Erhard's wall lizard

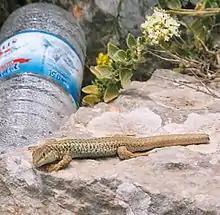
Male Erhard's wall lizard with net-like patterning

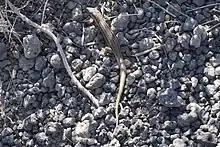
Erhard's wall lizard on Santorini

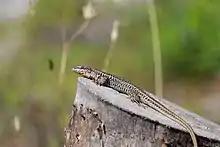
Erhard's wall lizard in Parnitha

The snout-to-vent length (SVL) of "P. erhardii" is about , and the tail is twice as long. The head is rather wide, and the skin is smooth. The colour and patterning of this species vary a lot. The main colour is typically grey or brown, sometimes green. Females particularly are often striped. On the edges of the back two white stripes border two dark stripes or spotty lines. In the middle of the back may be a dark line. Some males have net-like patterning, where longitudinal and transverse lines and spots mix. The belly and often throat are white, yellow, orange or red, and in the Aegean Islands also green, blue or grey. The belly is never spotty, but sometimes there are blue spots on the hind legs.